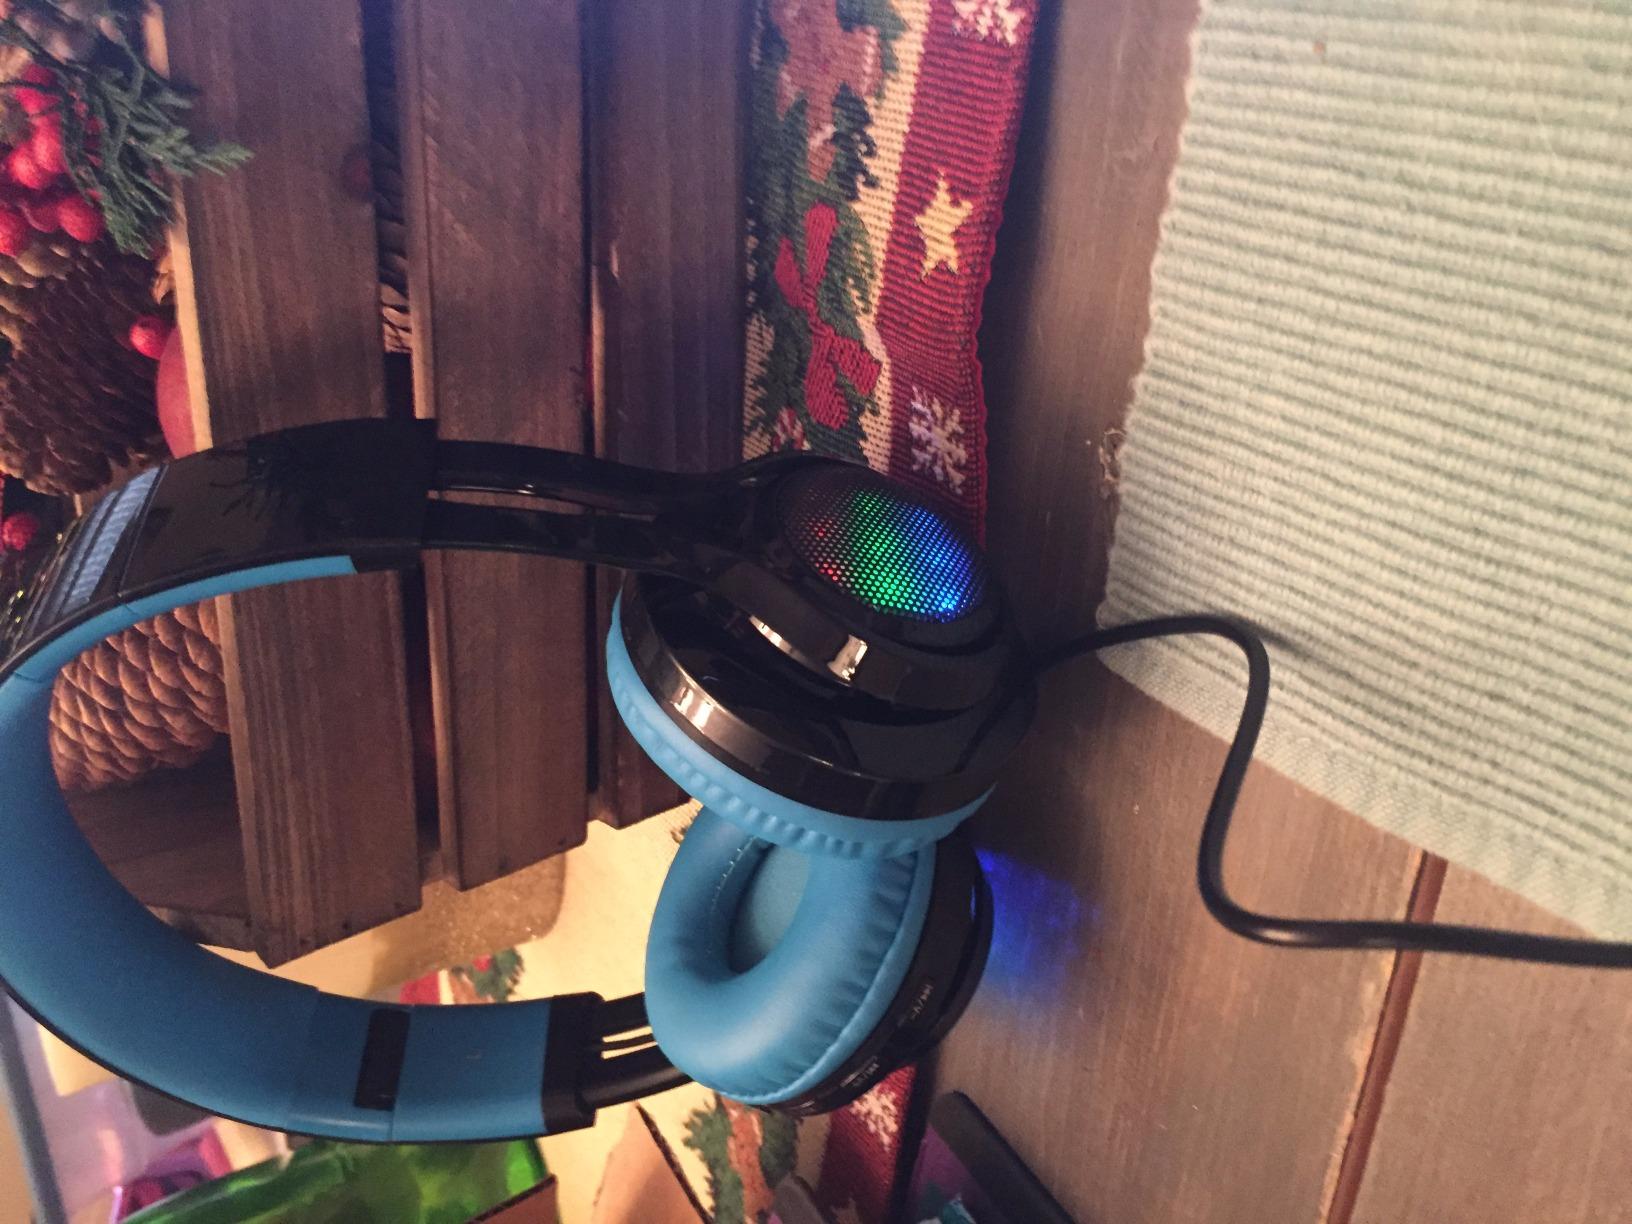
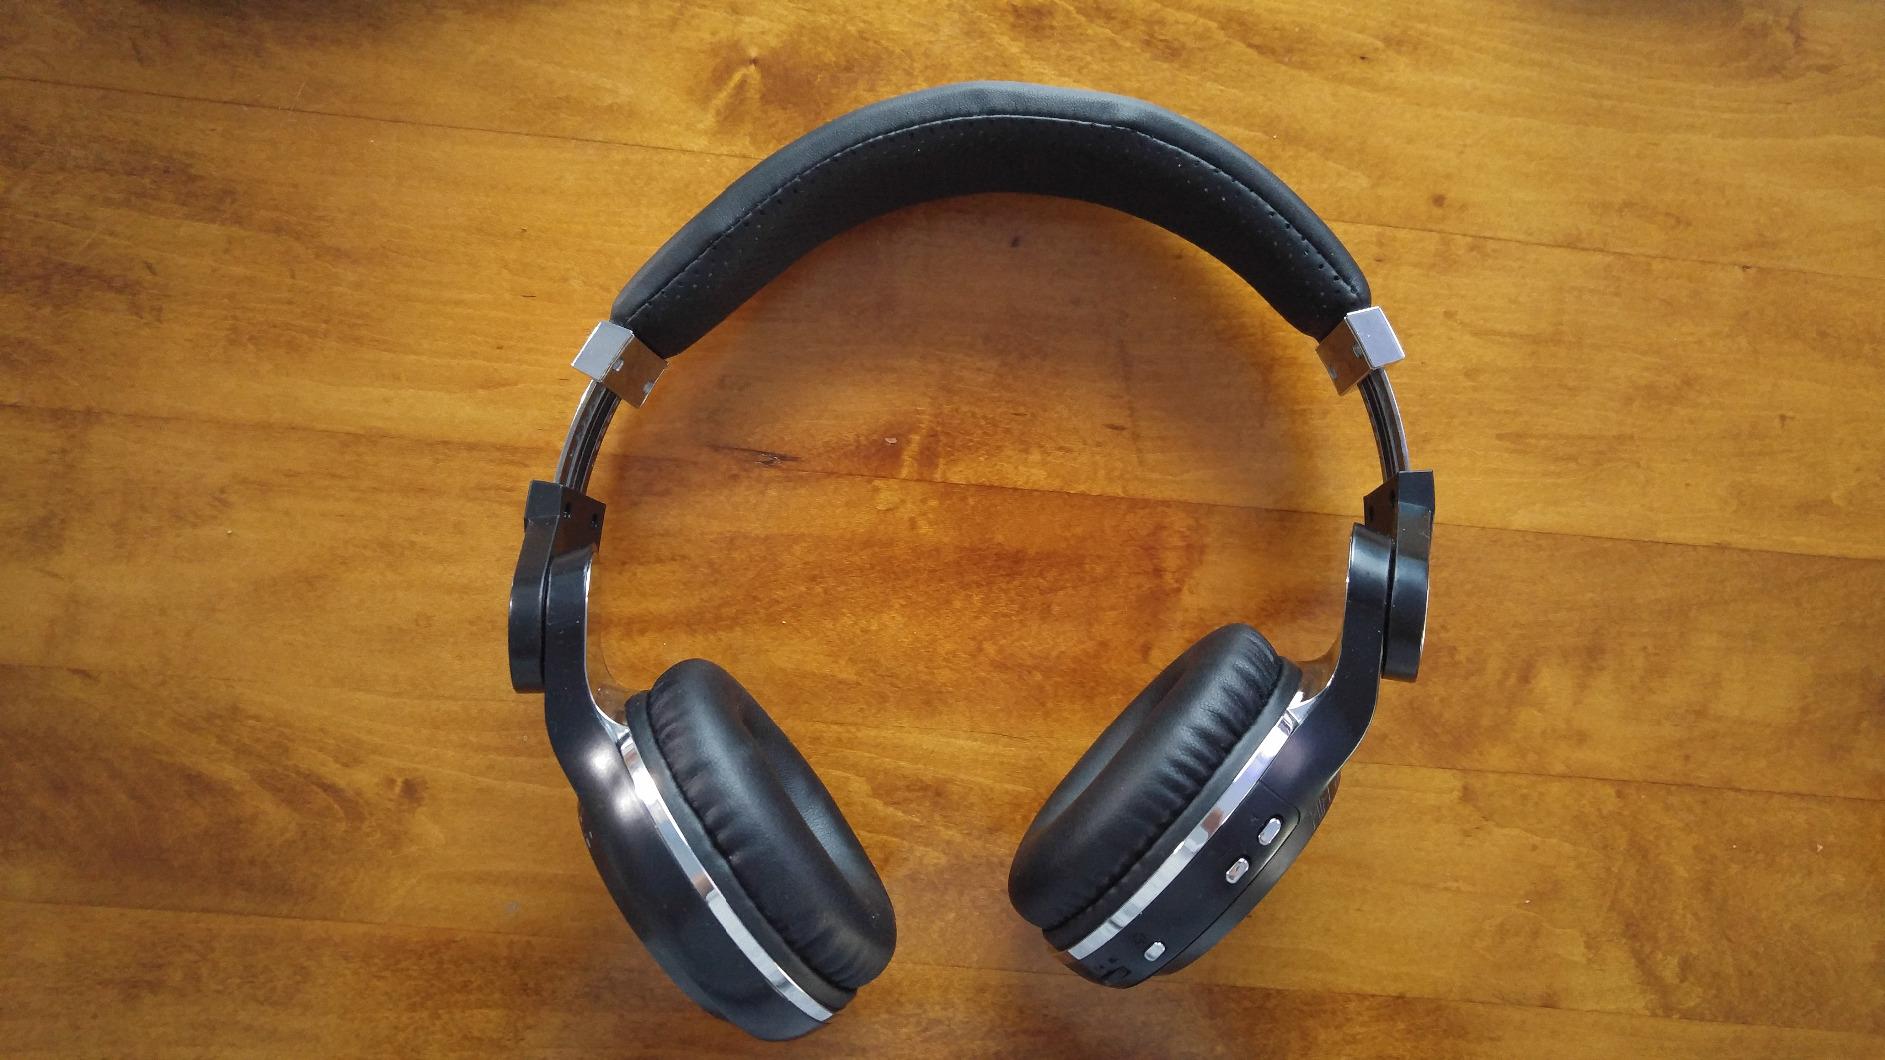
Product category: headphones
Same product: no